DC Showcase: The Phantom Stranger

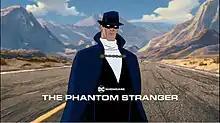

DC Showcase: The Phantom Stranger is an American animated short film based on the DC Comics character The Phantom Stranger, directed by Bruce Timm from a script by Ernie Altbacker and produced by Warner Bros. Animation and DC Entertainment. The short was included as part of the home media release of "".